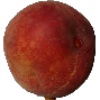
Label: Peach 1